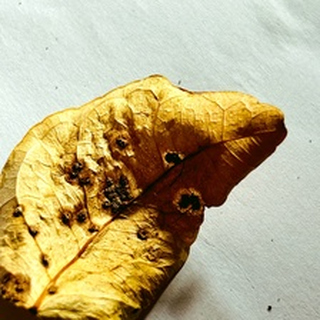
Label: lemon_dry_leaf